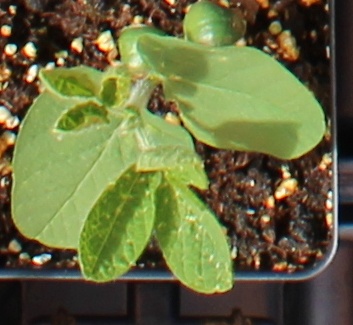
Label: Soybean